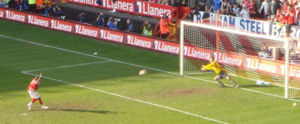
Darren Ashley Bent, né le 6 février 1984 à Tooting, Londres, est un footballeur international anglais qui évolue au poste d'attaquant.